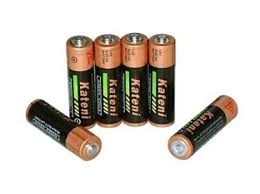
Waste category: battery